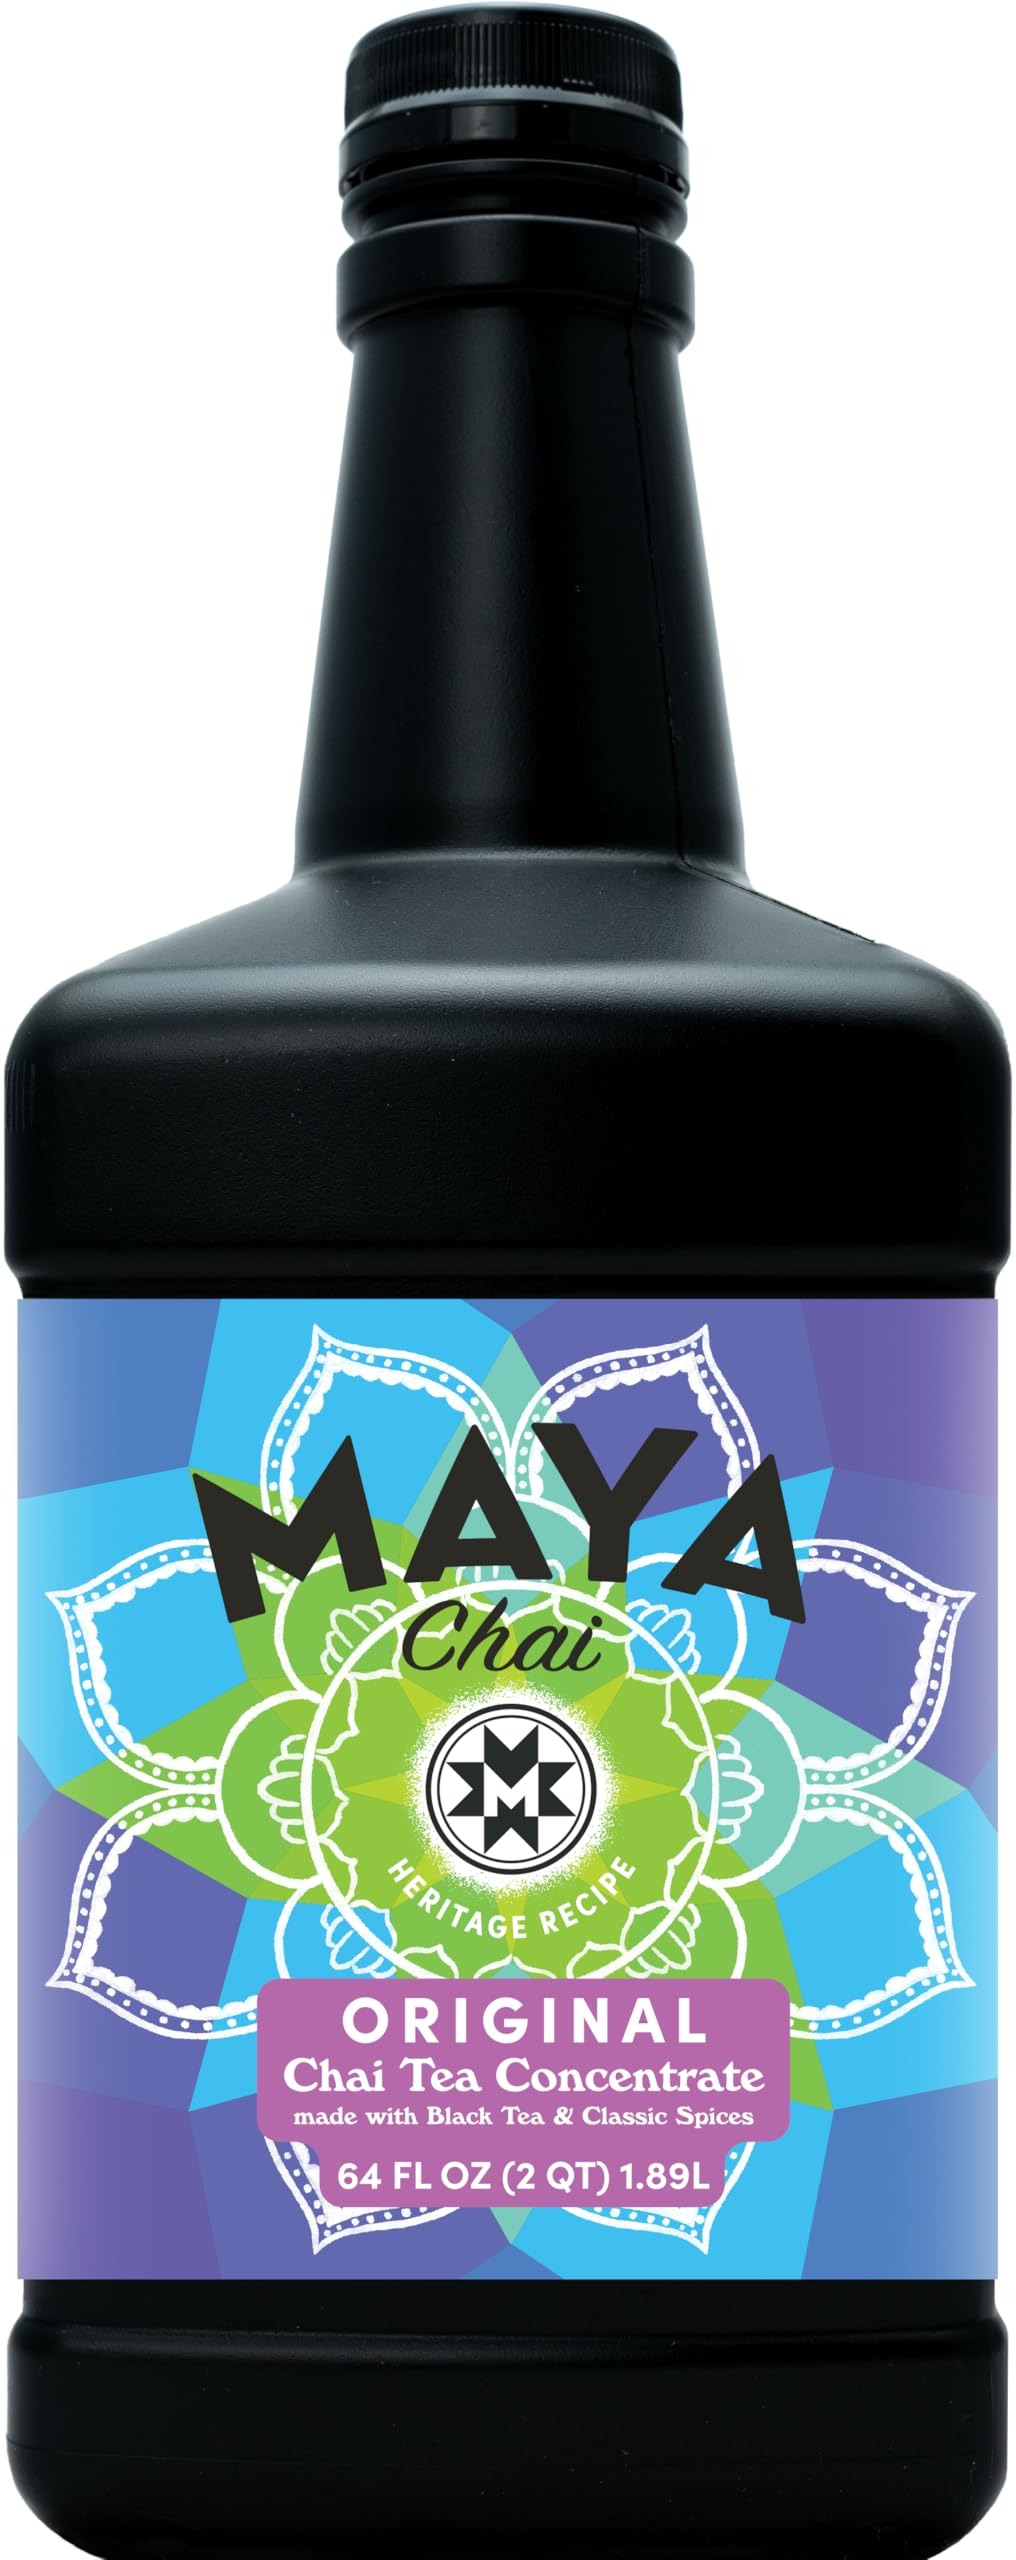
Item Name: Maya Chai Tea Concentrate, Original, Heritage Recipe, Black Tea and Classic Spices, 64 Fl Oz (Pack of 1)
Bullet Point 1: THE ORIGINAL CHAI TEA CONCENTRATE - Our Heritage family recipe gives you an authentic, rich, and delectably smooth chai with a distinctive taste and aroma with a keen balance of sugar and spice, your search for the best chai is over
Bullet Point 2: QUICK & EASY TO MAKE - Just add 1 ounce of Maya Chai Tea concentrate or 1 pump (sold separately or bundled) per 11 ounces of your choice between dairy, cow's milk, nut milks, oat milk, club soda or even water, goes GREAT over ice
Bullet Point 3: ORGANIC QUALITY - Made with organic raw cane sugar, black tea infusion, and our unique combination of fresh-ground spices, called masala, that are steeped in every batch, our clean label recipe contains no artificial flavors or colors
Bullet Point 4: INNOVATIVE & AUTHENTIC - Every batch of Maya Chai is brewed and bottled in Southern Arizona, its rich, authentic Indian taste is guided by an old family recipe, and each serving contains 40mg of caffeine naturally derived from tea, this chai concentrate is shelf stable and can last up to 6 months after opening right on your countertop, This concentrate brings barista powers straight to your kitchen giving you control over every cup
Bullet Point 5: BARISTA'S BEST FRIEND - Served by some of the highest quality coffee shops across the country, being utilized by baristas from different backgrounds our Maya Chai Tea concentrate continues to prove its worth overtaking chai tea lovers' hearts every day, each jug yields six full gallons of finished product and can be used to make traditional hot chai, iced lattes, blended drinks, shakes, tea sodas, and even baked goods
Bullet Point 6: Serious Tea For Not So Serious People - At Maya Tea every single product is dreamed up and made with the highest standards and with the best sourced ingredients, making it possible to always deliver a consistent, premium quality product while maintaining flavor profile and consistency
Product Description: Just one pump of Maya Chai's powerful 11:1 concentrate makes an authentic and rich latte with a satisfying spicy finish and just enough sweetness. Maya Chai can be mixed with cow's milk, nut milk, oat milk or even water, giving you complete control over every cup. We use fresh ground spices, whole tea leaves and organic cane sugar in every batch without any artificial flavors or colors. The result is an amazingly authentic Indian chai that we are proud to call our Heritage Recipe.<br><br>Made with organic raw cane sugar, no artificial flavors, no artificial colors and with fresh-ground spices steeped in every batch. Easy to make, just add 1oz of chai concentrate to 11oz of any type of milk. Steam, add ice, or blend and enjoy!
Value: 64.0
Unit: Fl Oz

Price: 56.99